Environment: real
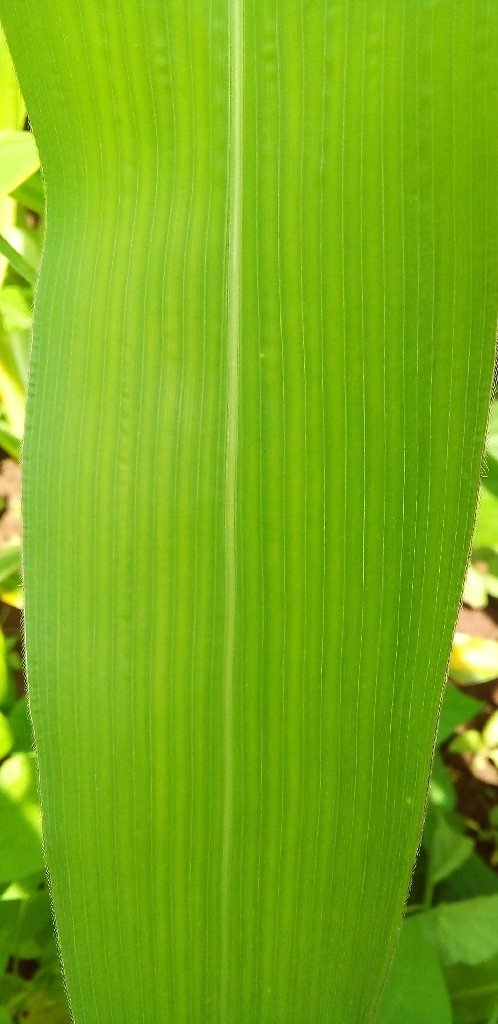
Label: healthy